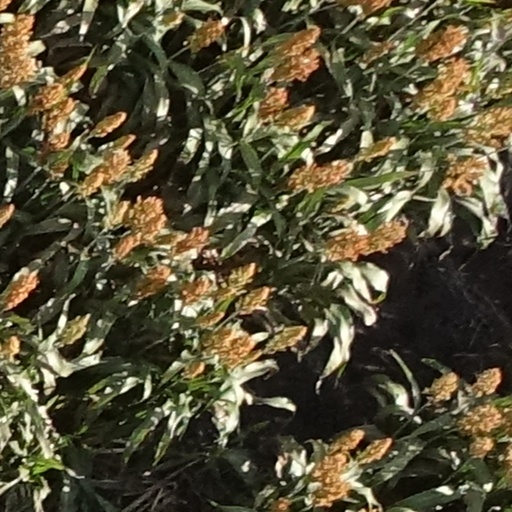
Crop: sorghum